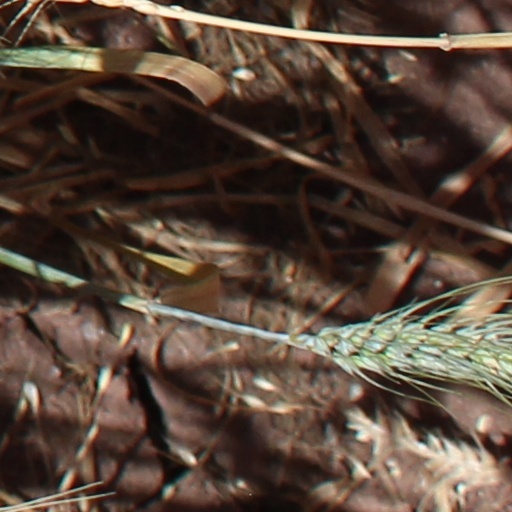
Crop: wheat